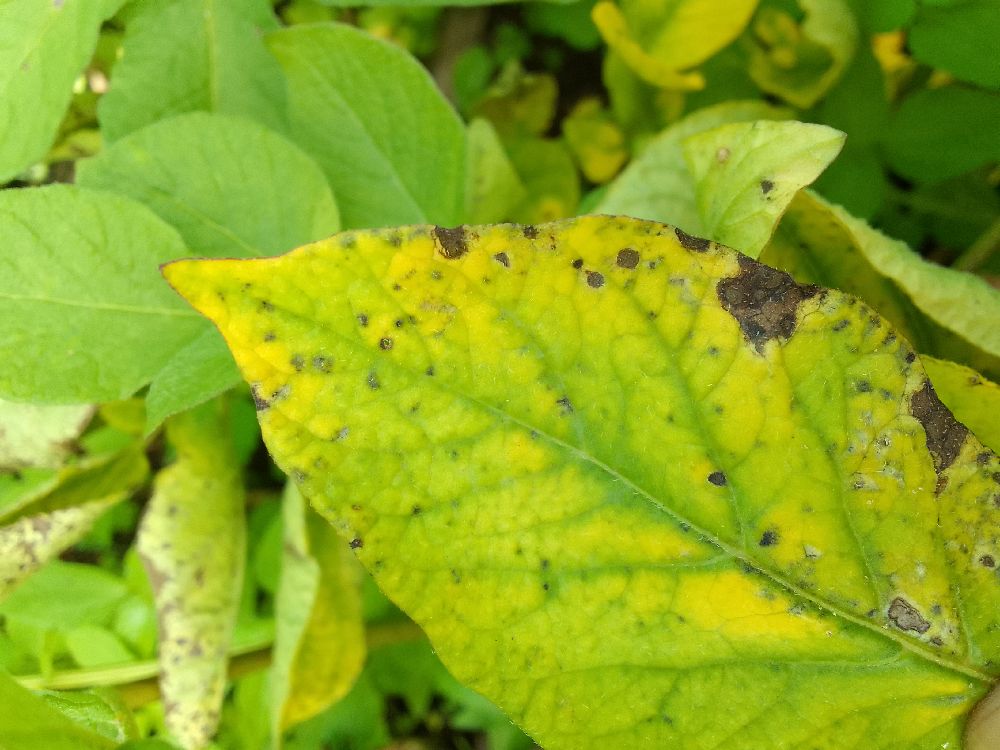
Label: Early blight